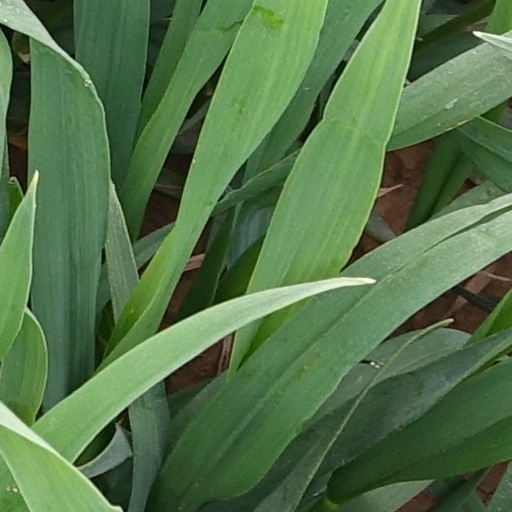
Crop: wheat